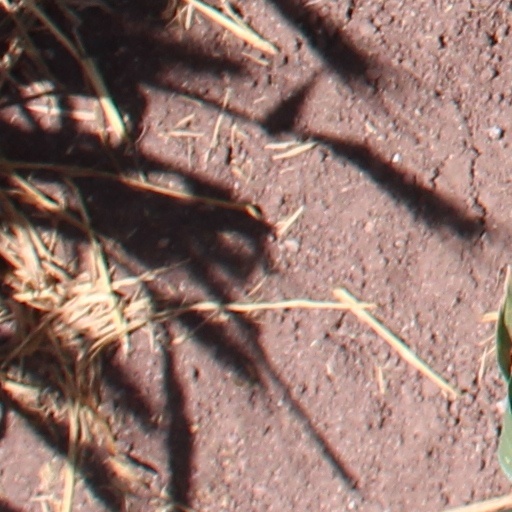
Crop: wheat